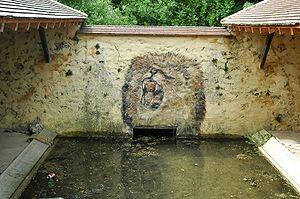
Le lion peint dans le lavoir de la Celle-sous-Montmirail.
La Celle-sous-Montmirail est une commune déléguée de Dhuys et Morin-en-Brie et une ancienne commune française, située dans le département de l'Aisne.